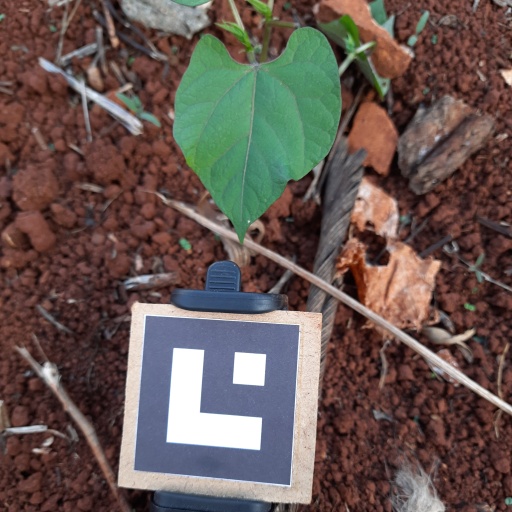
Observations: wavy surface, no eating holes, under shade